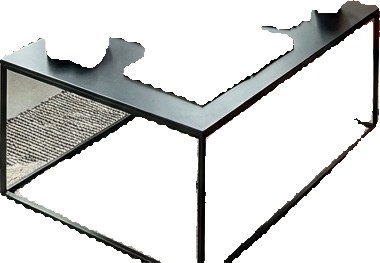
Surface category: table